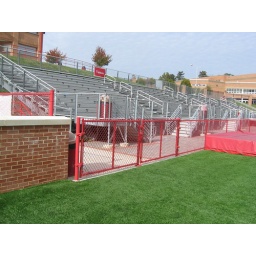
Custom colored chain link fencing in Cadet red surrounds the bleacher area.